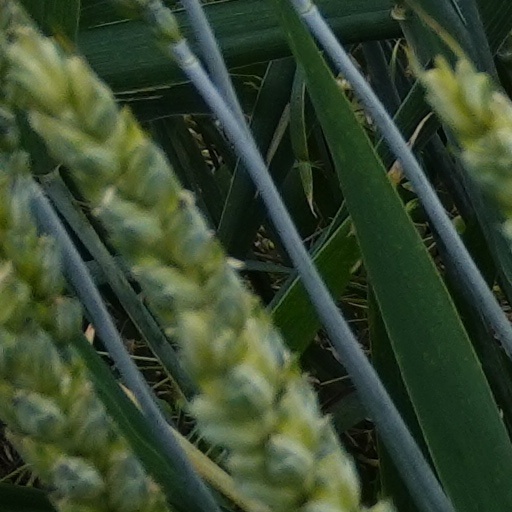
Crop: wheat